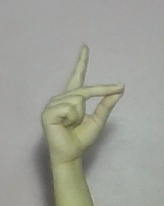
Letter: ta